Agia Eirini Gorge

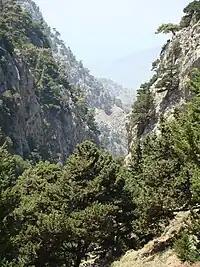
Agia Eirini Gorge

Agia Eirini Gorge (Greek "Φαράγγι Αγίας Ειρήνης"), sometimes called St. Irene Gorge, is located in the south-west of the island of Crete, Greece, in Lefka Ori. The gorge starts near the village of Agia Eirini and it ends near the village of Sougia, on the south coast. It is long and deep, in a forested area with steep mountain cliffs. In 1866, 1,000 women and children escaped from the Ottomans through this gorge.